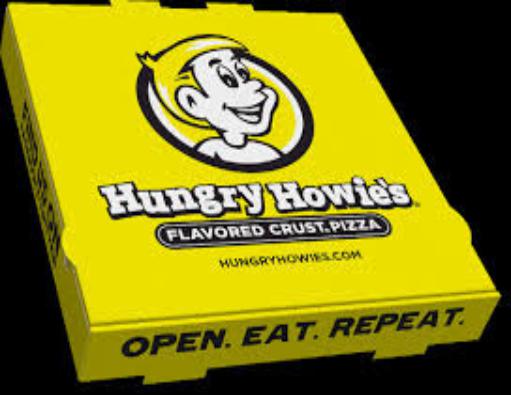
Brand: Hungry Howie's Pizza
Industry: Food